Ca2+/calmodulin-dependent protein kinase II

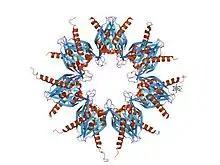
Crystal structure of calcium/calmodulin-dependent protein kinase

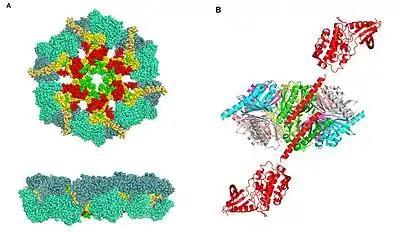
CaMKII gamma holoenzyme in its (A) closed and the (B) open conformations

/calmodulin-dependent protein kinase II (CaM kinase II or CaMKII) is a serine/threonine-specific protein kinase that is regulated by the /calmodulin complex. CaMKII is involved in many signaling cascades and is thought to be an important mediator of learning and memory.